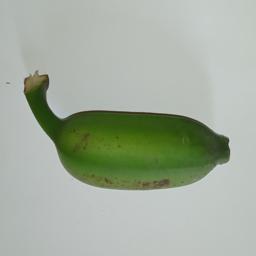
Ripeness: Green